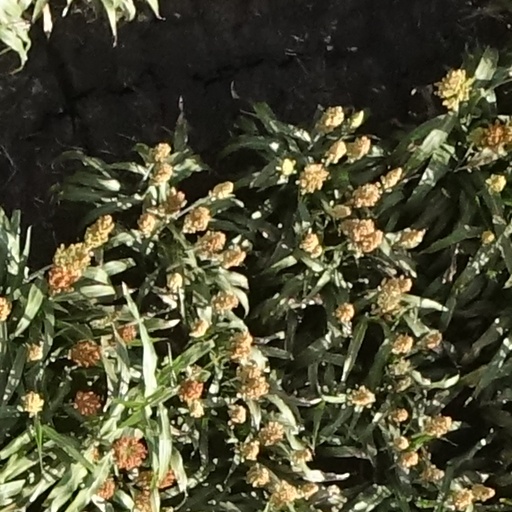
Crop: sorghum